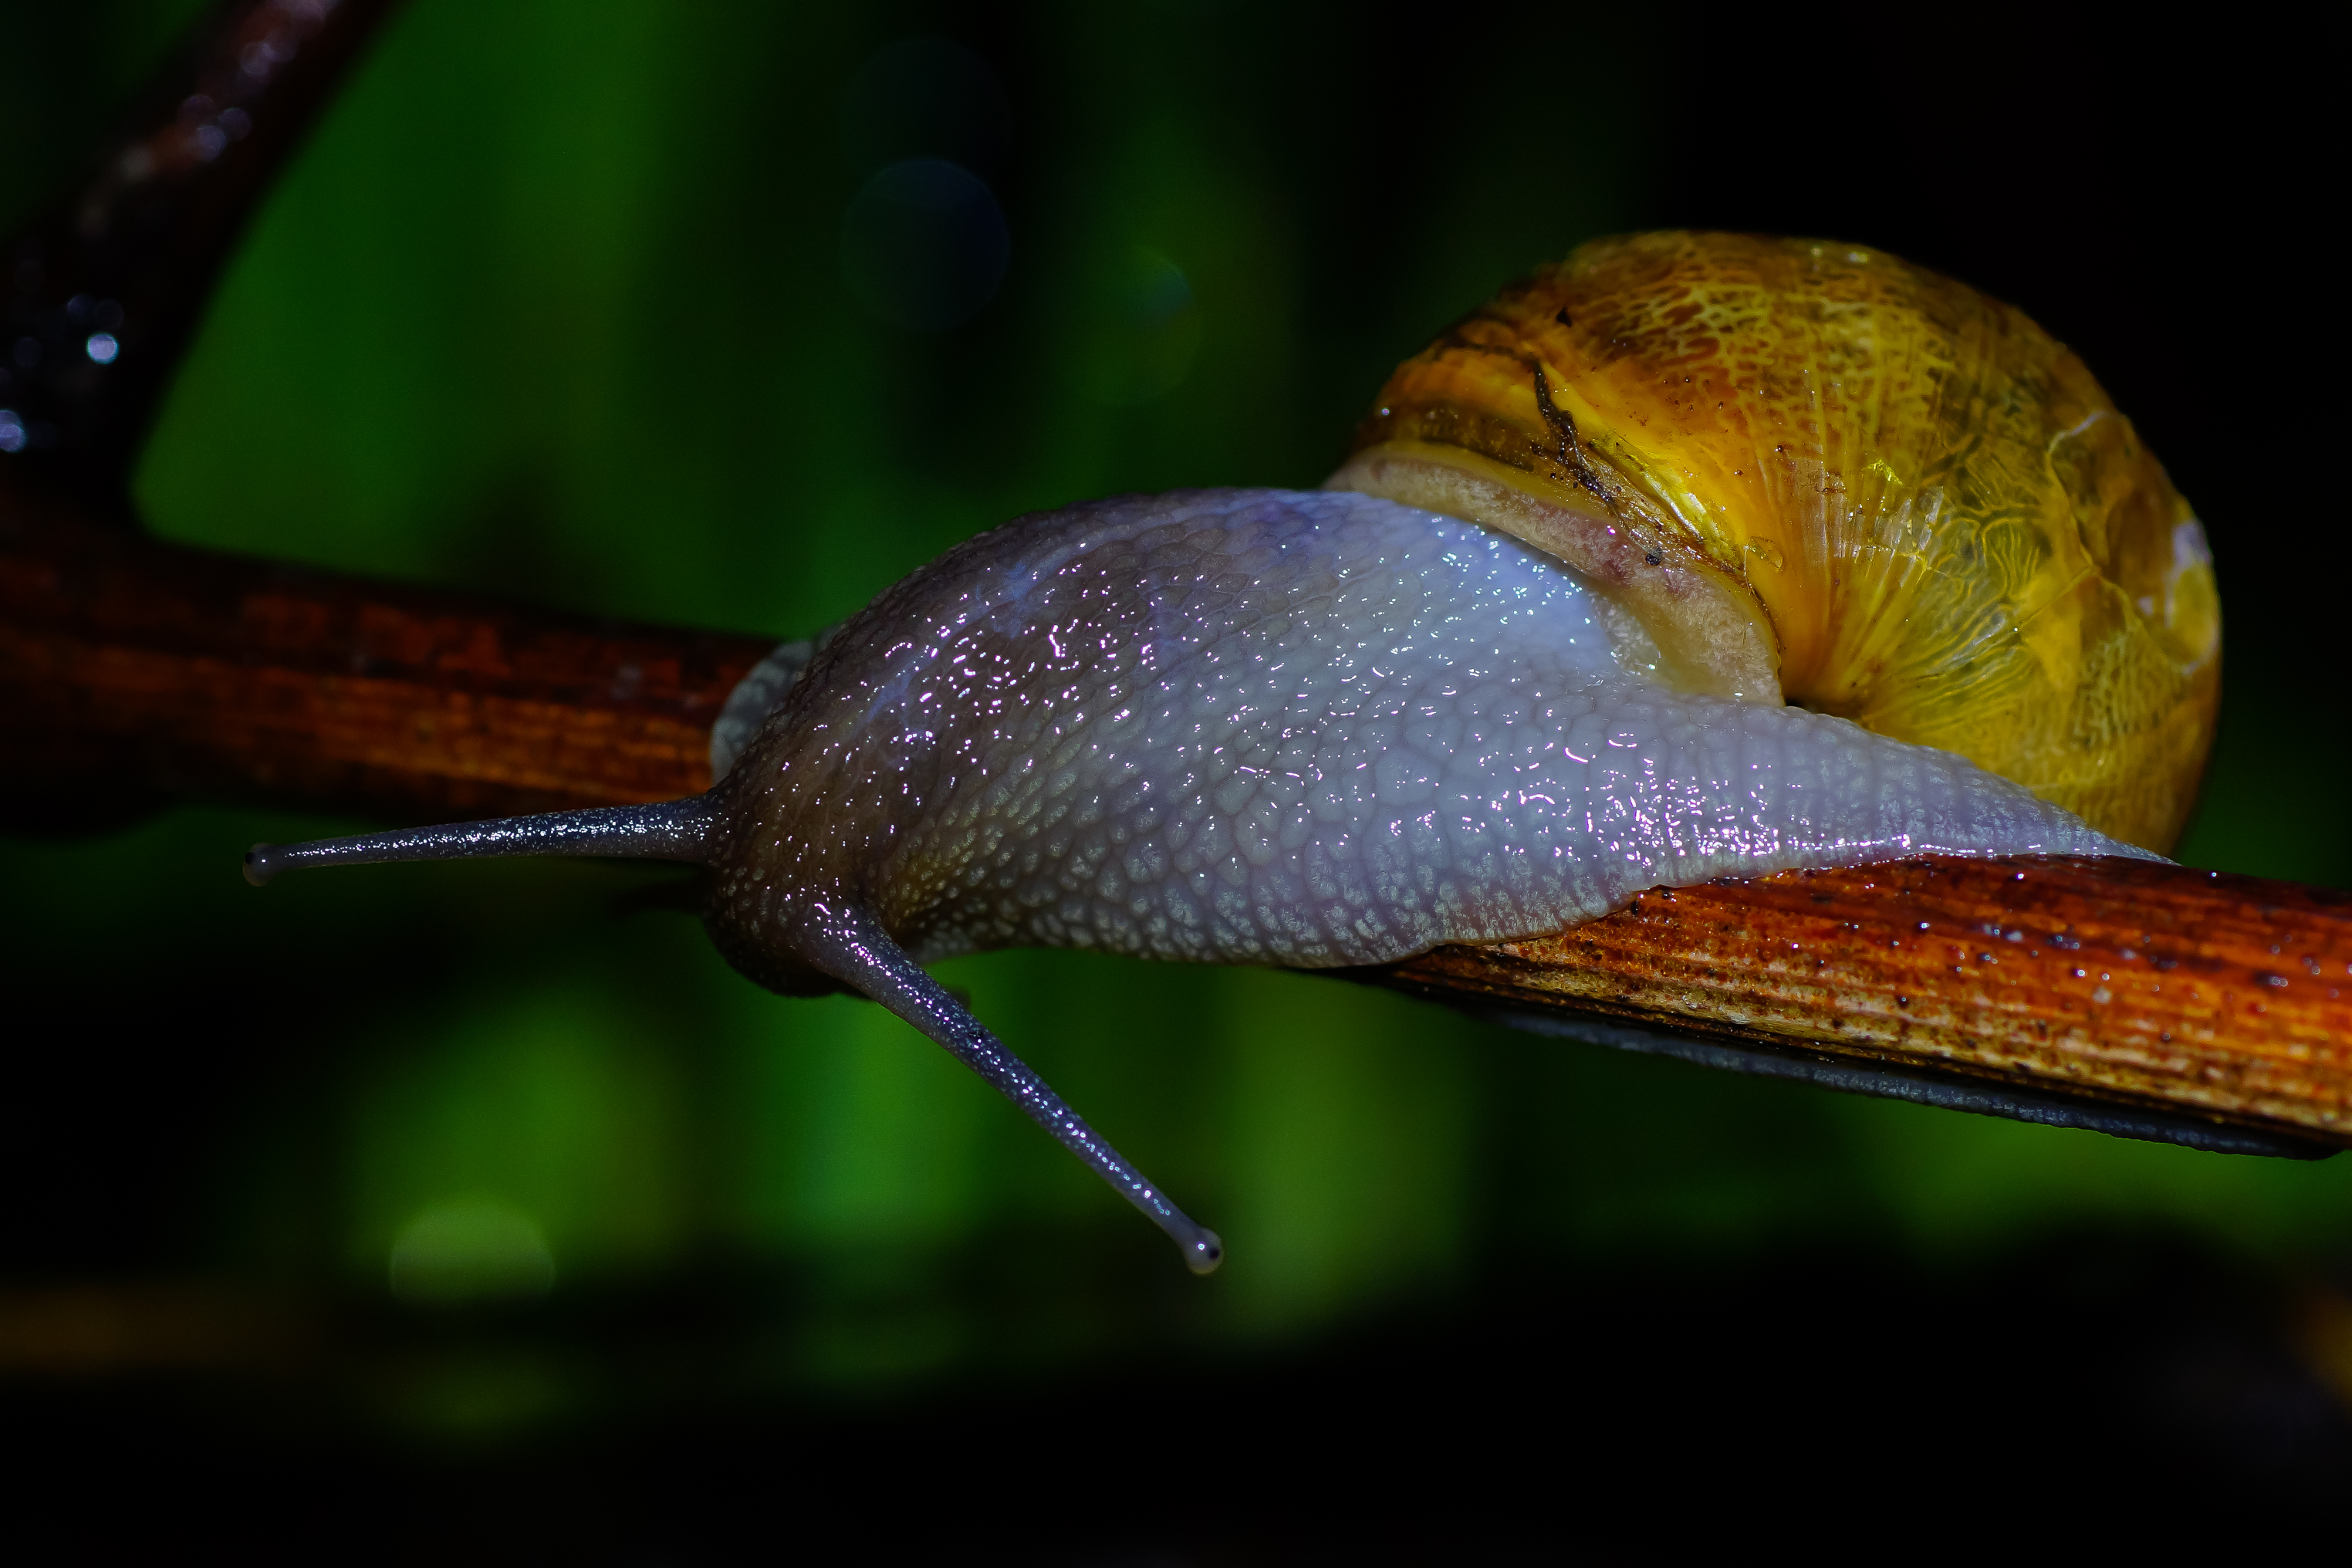
nature, photography, photo, fauna, invertebrate, close up, 100mm, snail, animals, naturaleza, a77, minolta, molluscs, slug, snails, g, ggl1, gaby1, xovesphoto, animales, sonya77, caracoles, minolta100mm, gphoto, xelodegalicia, macro photography, gabrielcoru a, plant stem, marine biology, snails and slugs